Miss Nippon

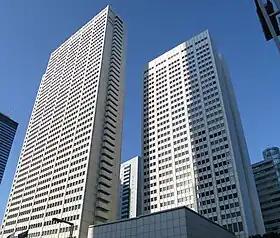
Keio Plaza Hotel, the venue for the final round (Tokyo Shinjuku)

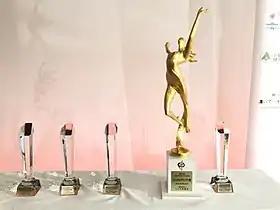
Blond statue, crystal trophy presented to the winners

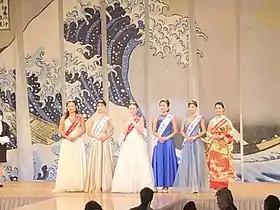
5 winners of the 52nd Miss Nippon Contest 2020

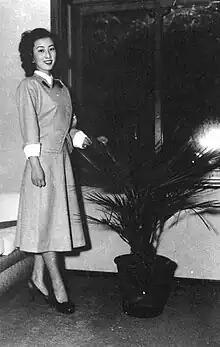
1st (1950) Miss Nippon Fujiko Yamamoto

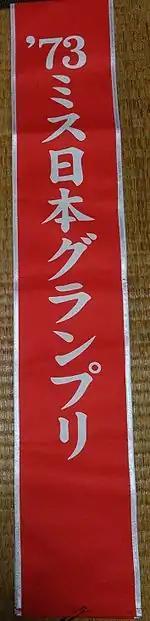
Tasuki presented to Miss Nippon winners (replica of the one presented to Mitsumi Tomita, the winner of the 1973 Grand Prix)

In 1945, after the end of World War II, Japan entered a difficult era of reconstruction. Relief supplies "LARA supplies" sent from the United States saved Japanese children suffering from malnutrition. An urgent resolution of appreciation was adopted at the plenary session of members of the House of Representatives in 1947 for this act.